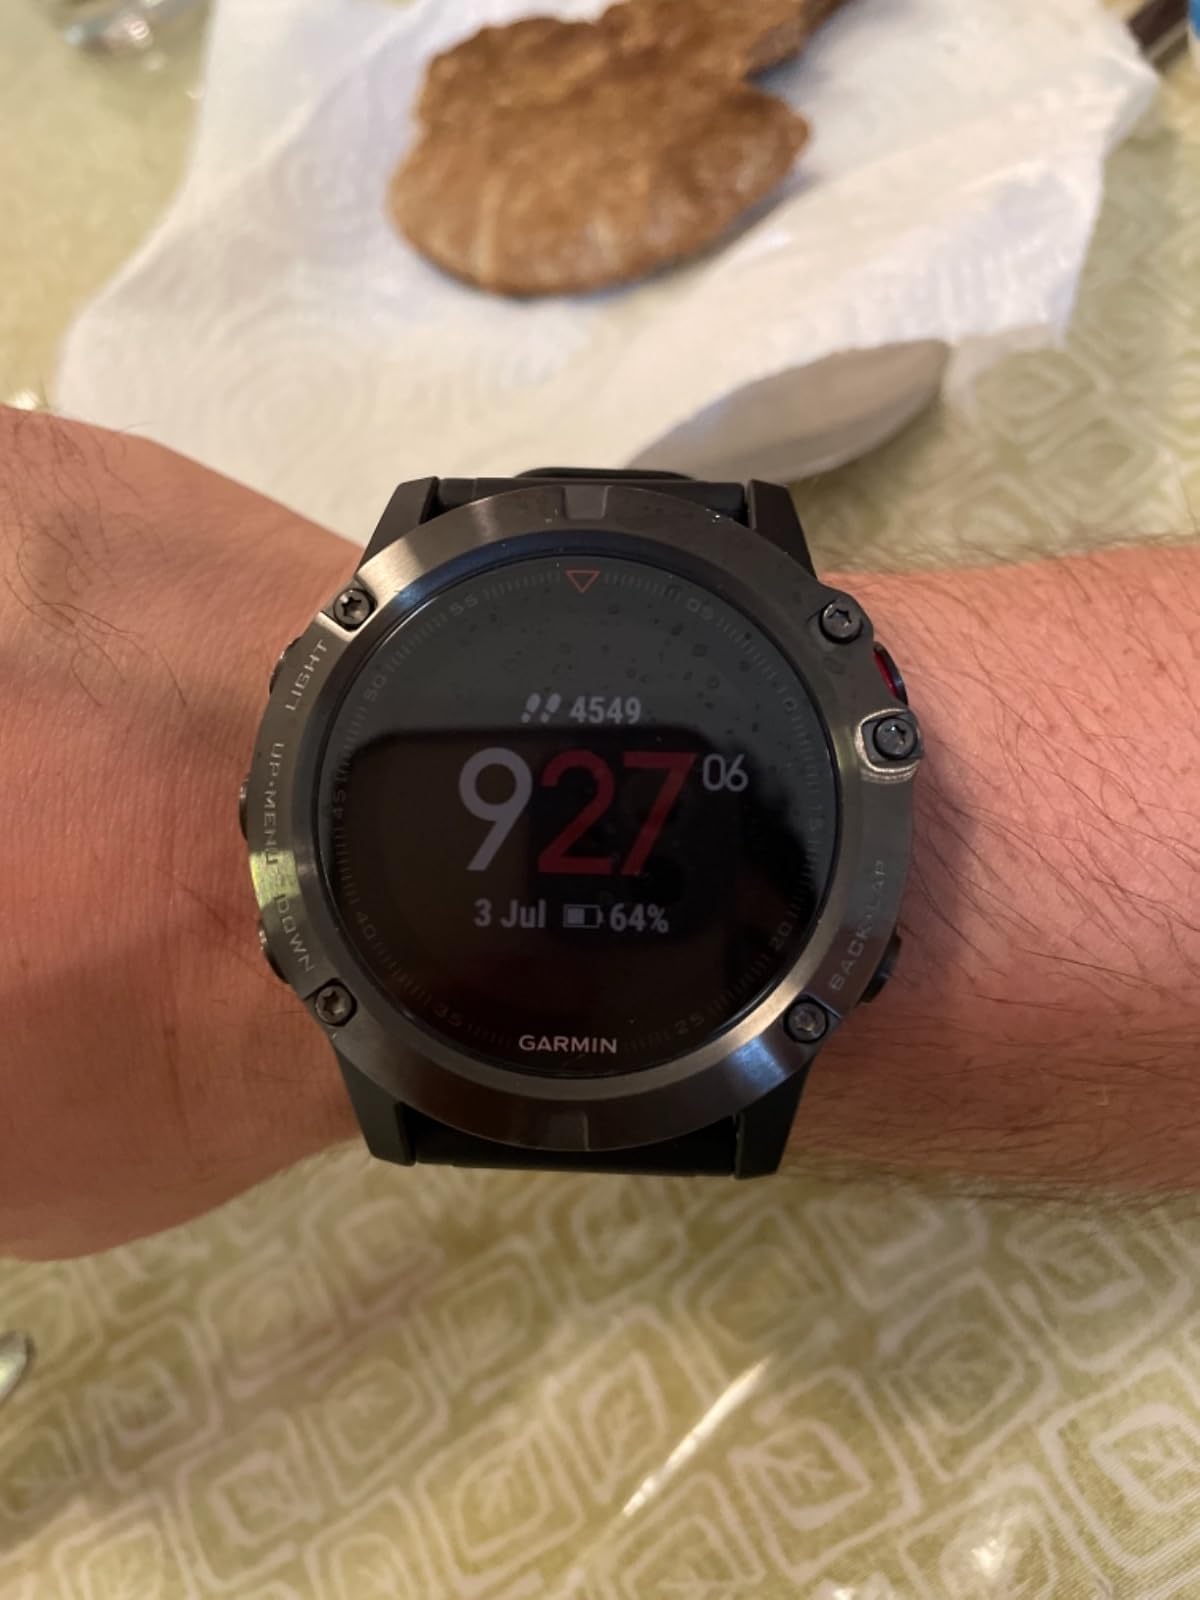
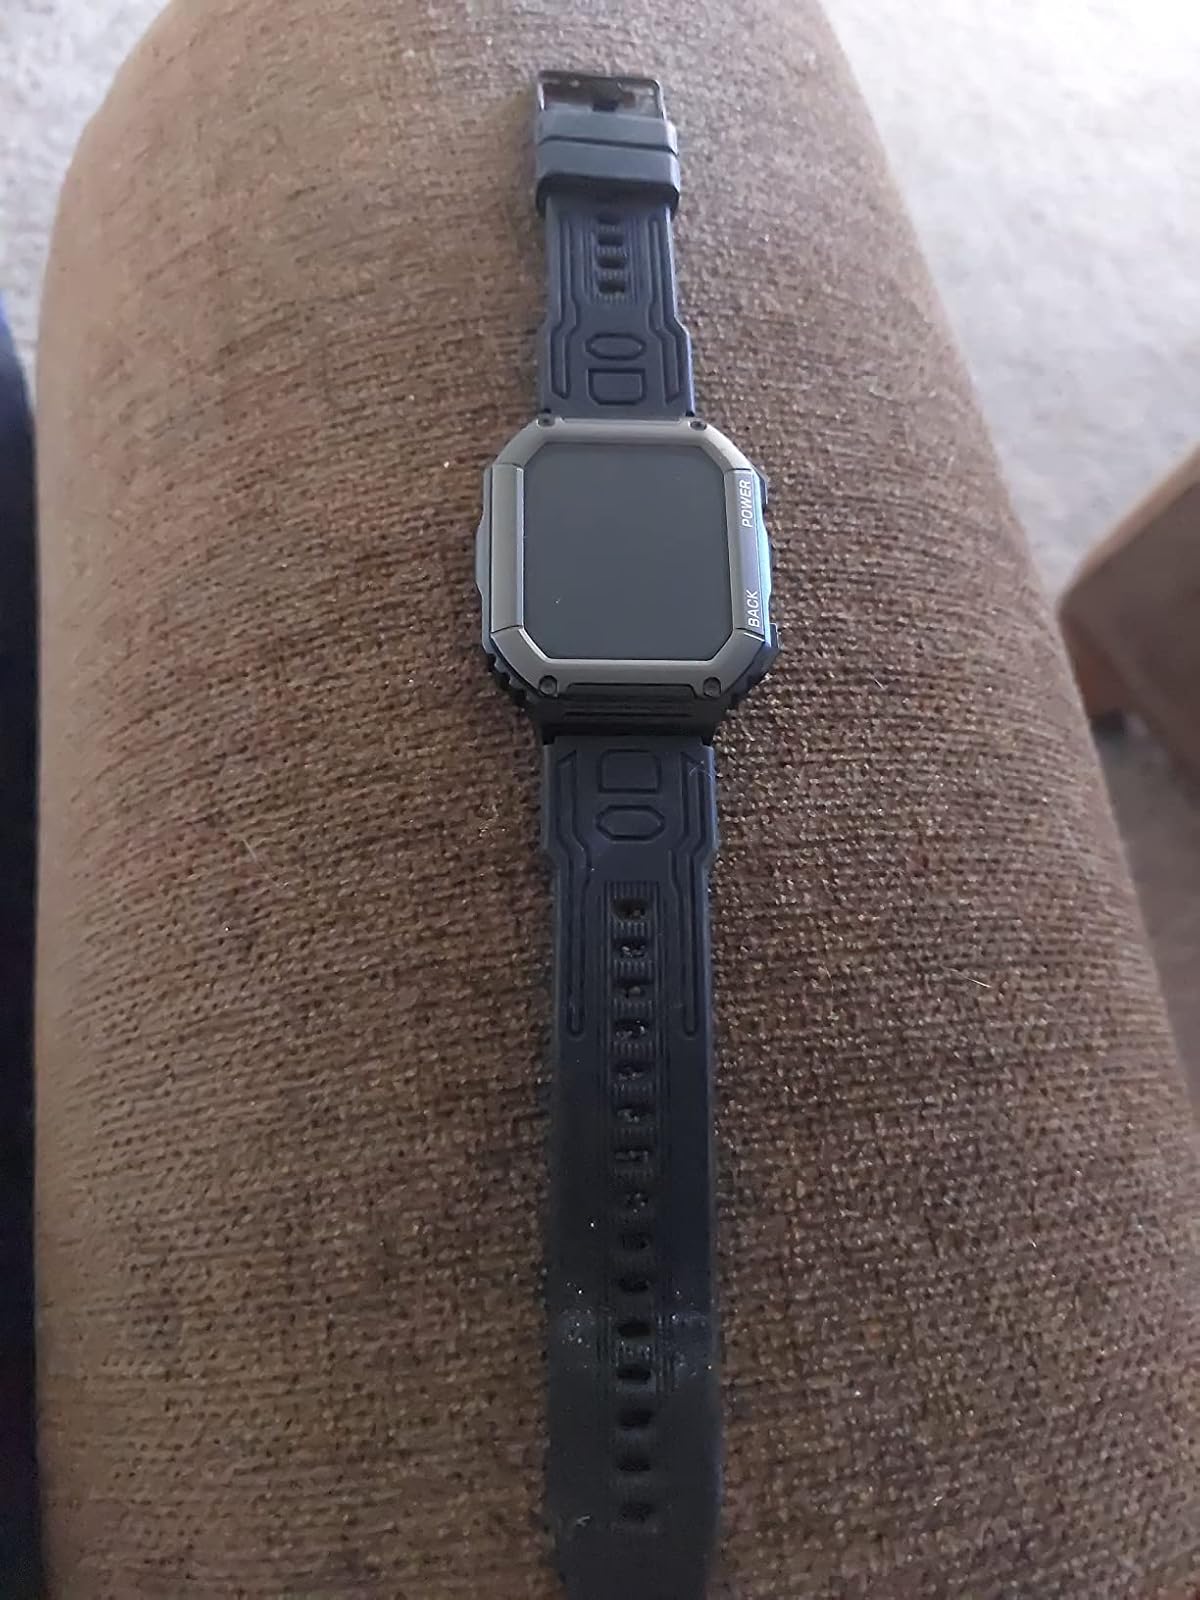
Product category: smartwatch
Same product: no